Catalytic converter

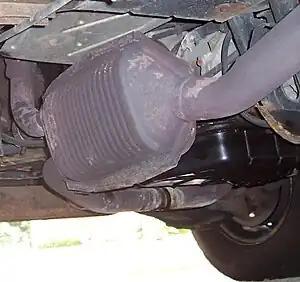
A three-way catalytic converter on a gasoline-powered 1996 Dodge Ram

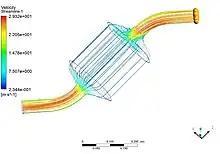
Simulation of flow inside a catalytic converter

A catalytic converter part is an exhaust emission control device which converts toxic gases and pollutants in exhaust gas from an internal combustion engine into less-toxic pollutants by catalyzing a redox reaction. Catalytic converters are usually used with internal combustion engines fueled by gasoline (petrol) or diesel, including lean-burn engines, and sometimes on kerosene heaters and stoves.